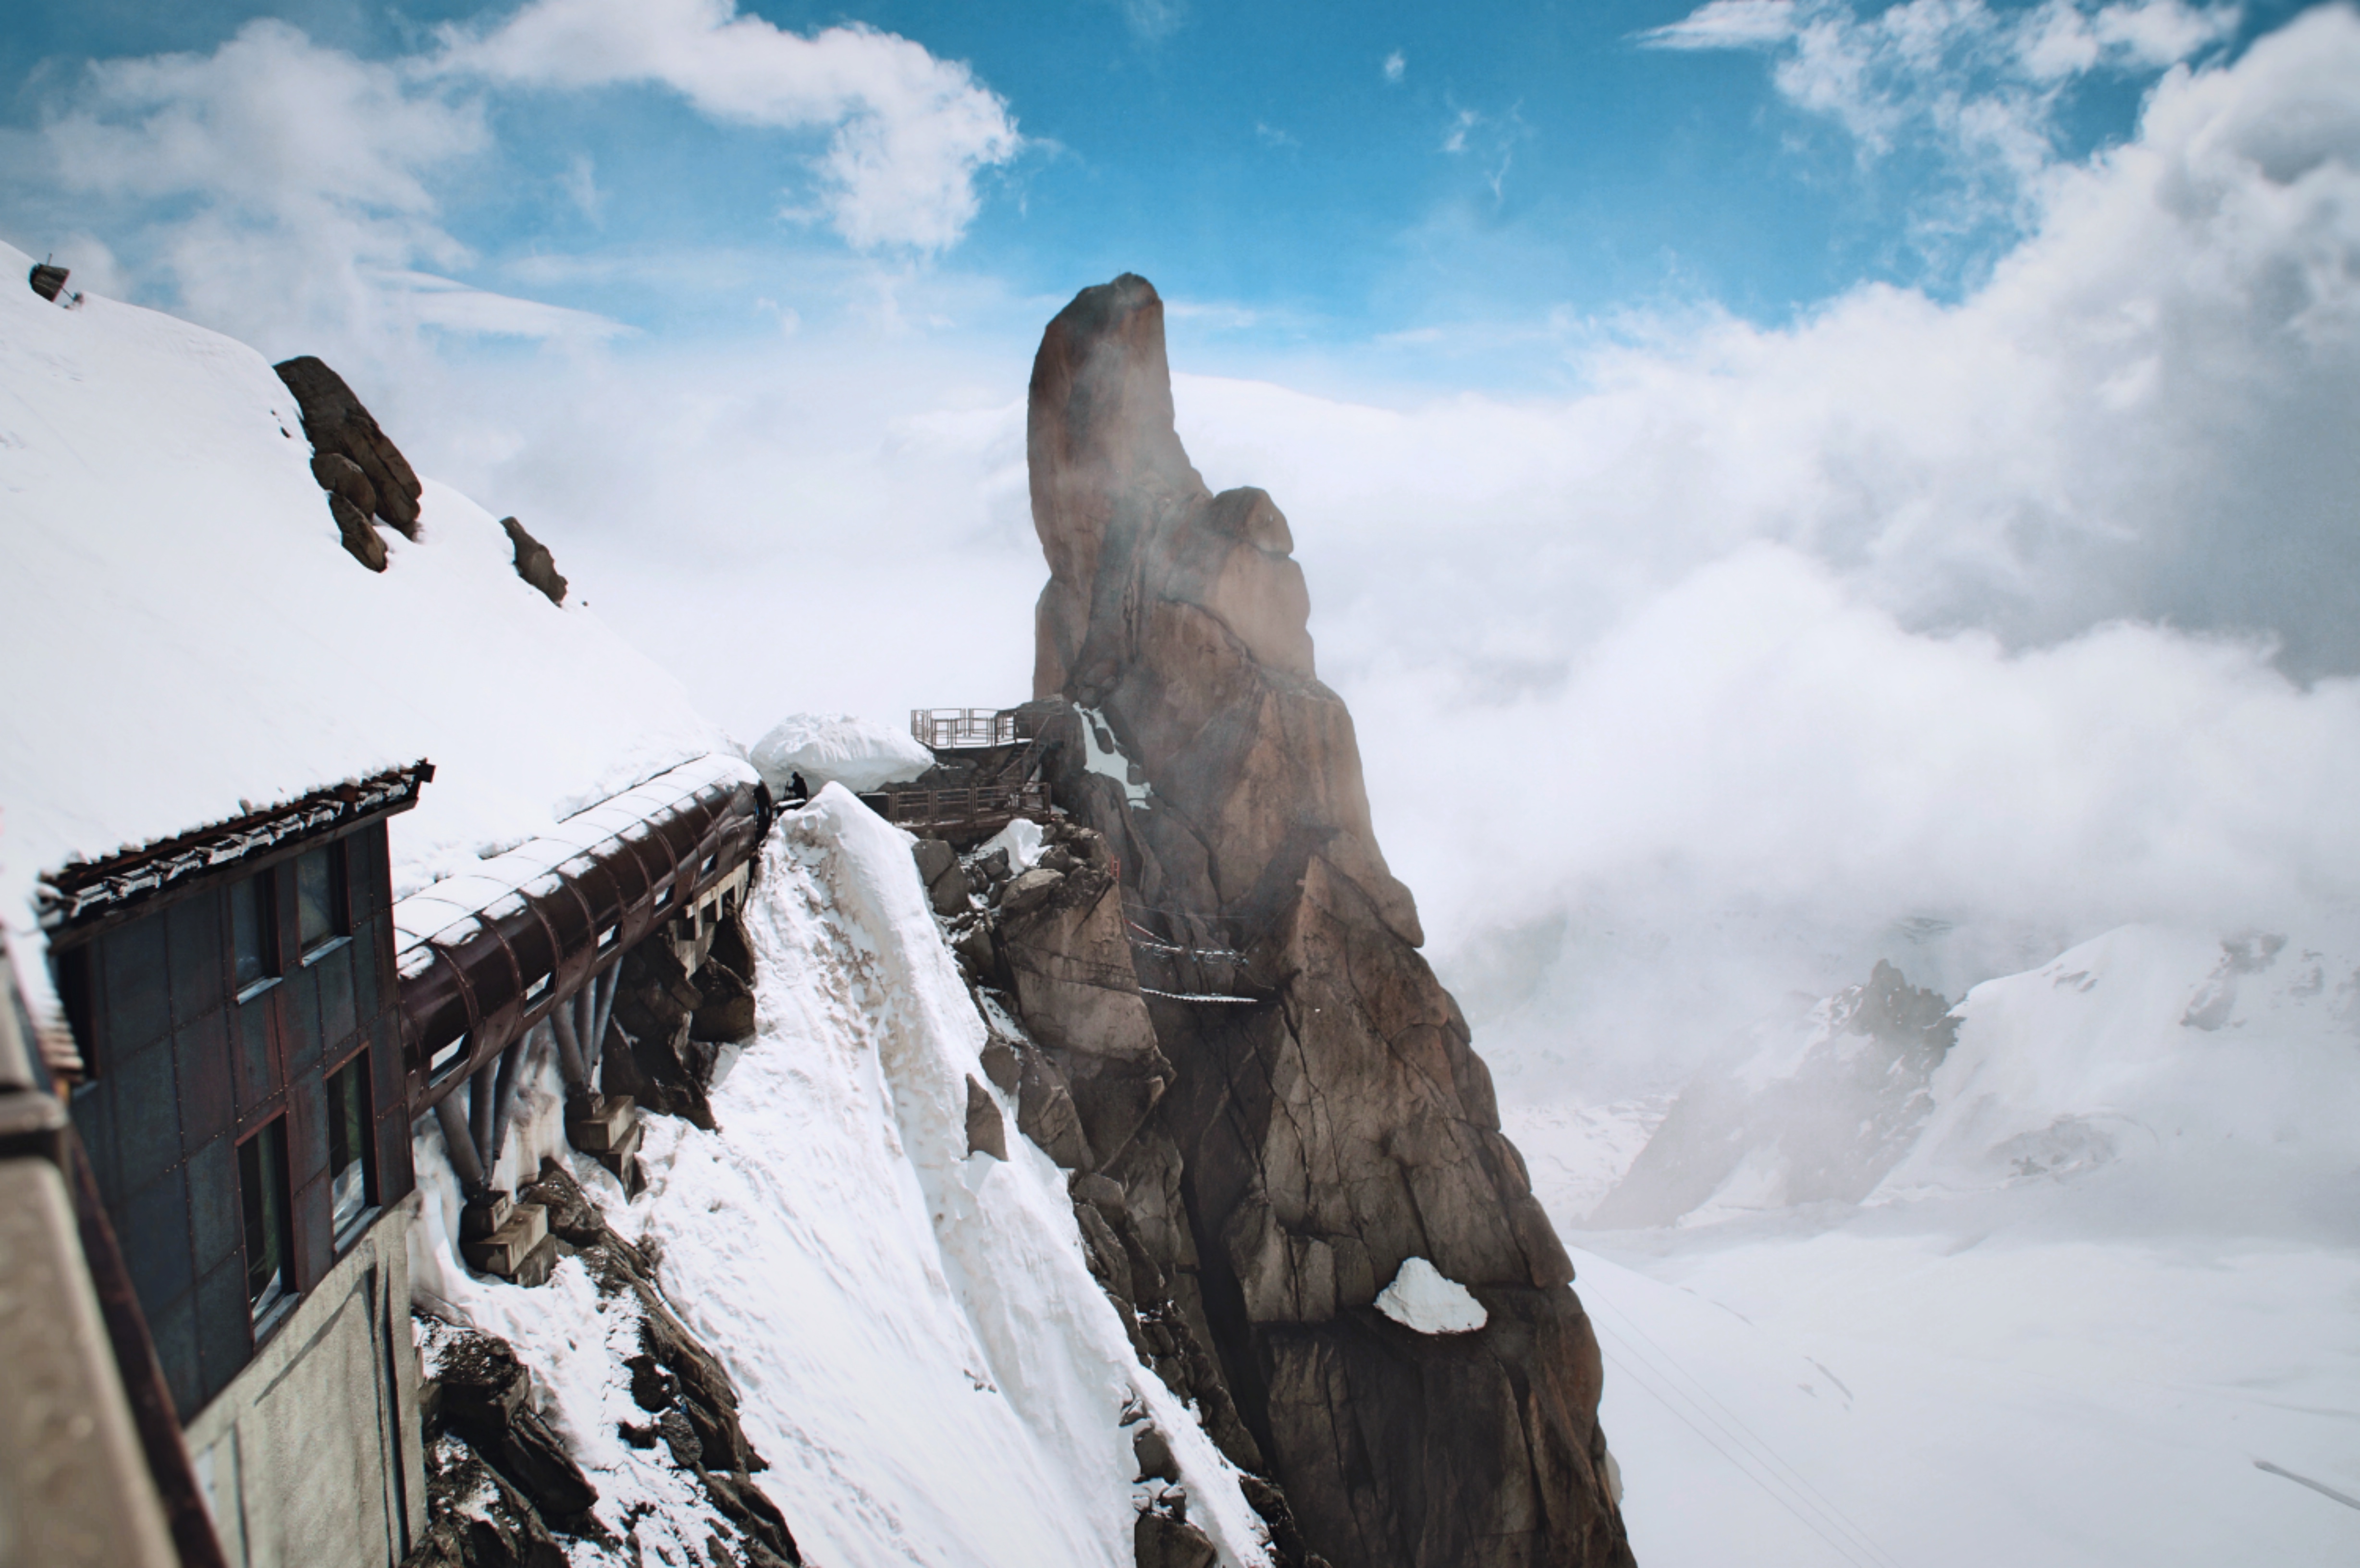
rock, mountain, snow, cold, winter, adventure, mountain range, foggy, ice, weather, rocky, extreme sport, terrain, season, outdoors, clouds